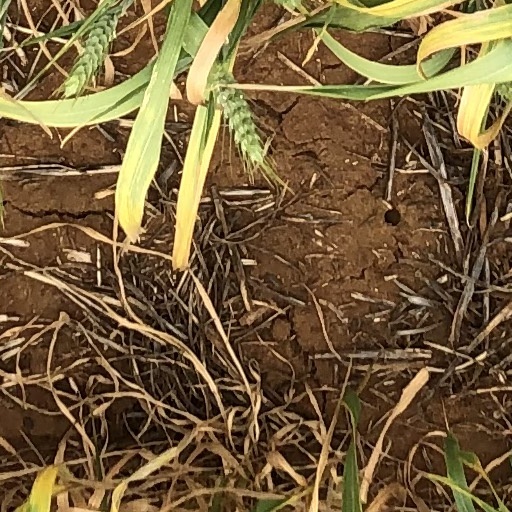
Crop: wheat